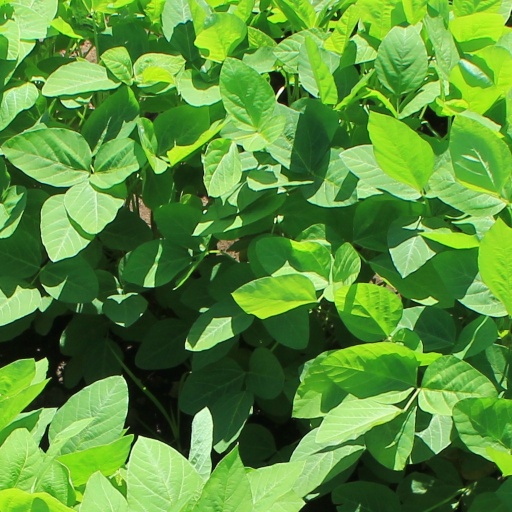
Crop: soybean